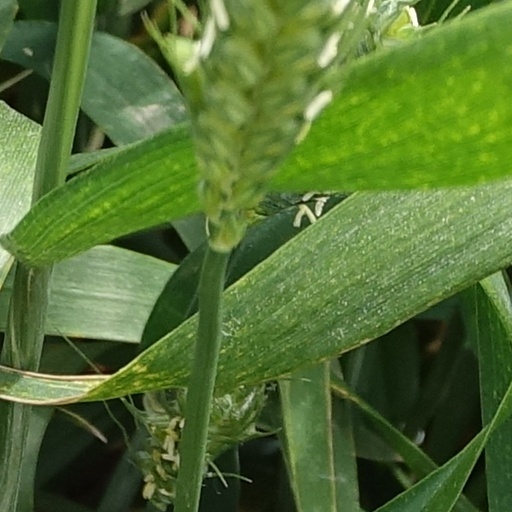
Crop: wheat